Gokul Chand Mukerji

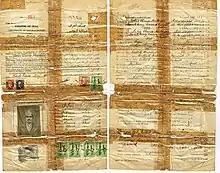
The Certificate of Naturalization of Mukerji in 1932 during the Kingdom of Iraq era preserved some information on his Indian background such as his parents' names and year of birth

Mukerji was born in Manikganj District, Dhaka, Bengal, British Raj (present Bangladesh) in 1894. The exact day and month of his birth remains unknown to this day. Dhaka was a part of the Indian subcontinent then. His mother, Sugni Sada, was born in 1850 and his father, Sankar Jand Mukerji, was born in 1842. His father was a policeman. Due to his job, he moved to Gaya city. Gokul Chand was the ninth child and the youngest of his family, having seven brothers and a sister. He finished primary school in Gaya. During his early childhood, his parents and some of his brothers died by the plague.